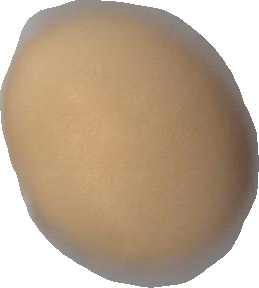
Variety: Grobogan